Ott Arder

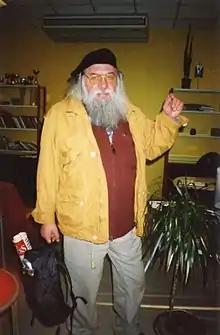
Ott Arder (2004)

Ott Arder (26 February 1950 in Tallinn – 26 June 2004 in Kassari) was an Estonian poet, children's writer and translator. He was also the author of several popular songs and written texts.